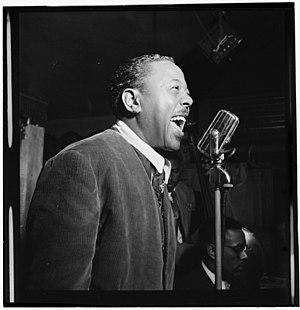
David Roy Eldridge, dit Little Jazz, est un trompettiste, chanteur et chef d'orchestre de jazz américain né à Pittsburgh le 30 janvier 1911 et décédé à New York le 26 février 1989. Il est une des figures marquantes du jazz classique ou du swing.